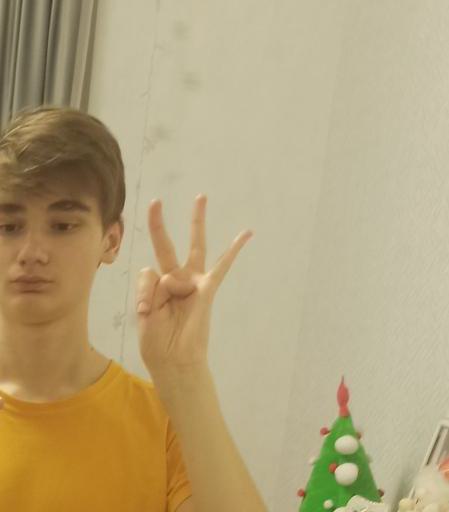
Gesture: three